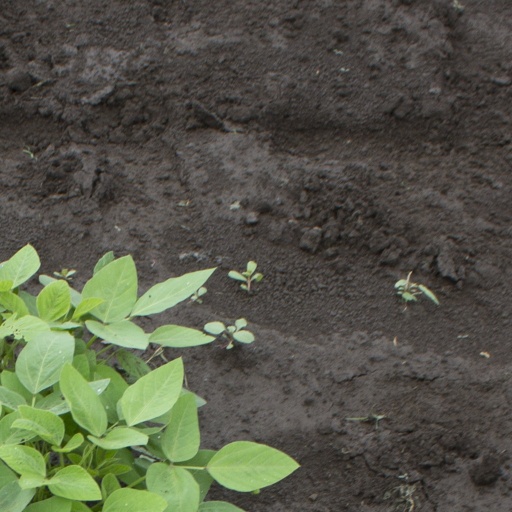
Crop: soybean